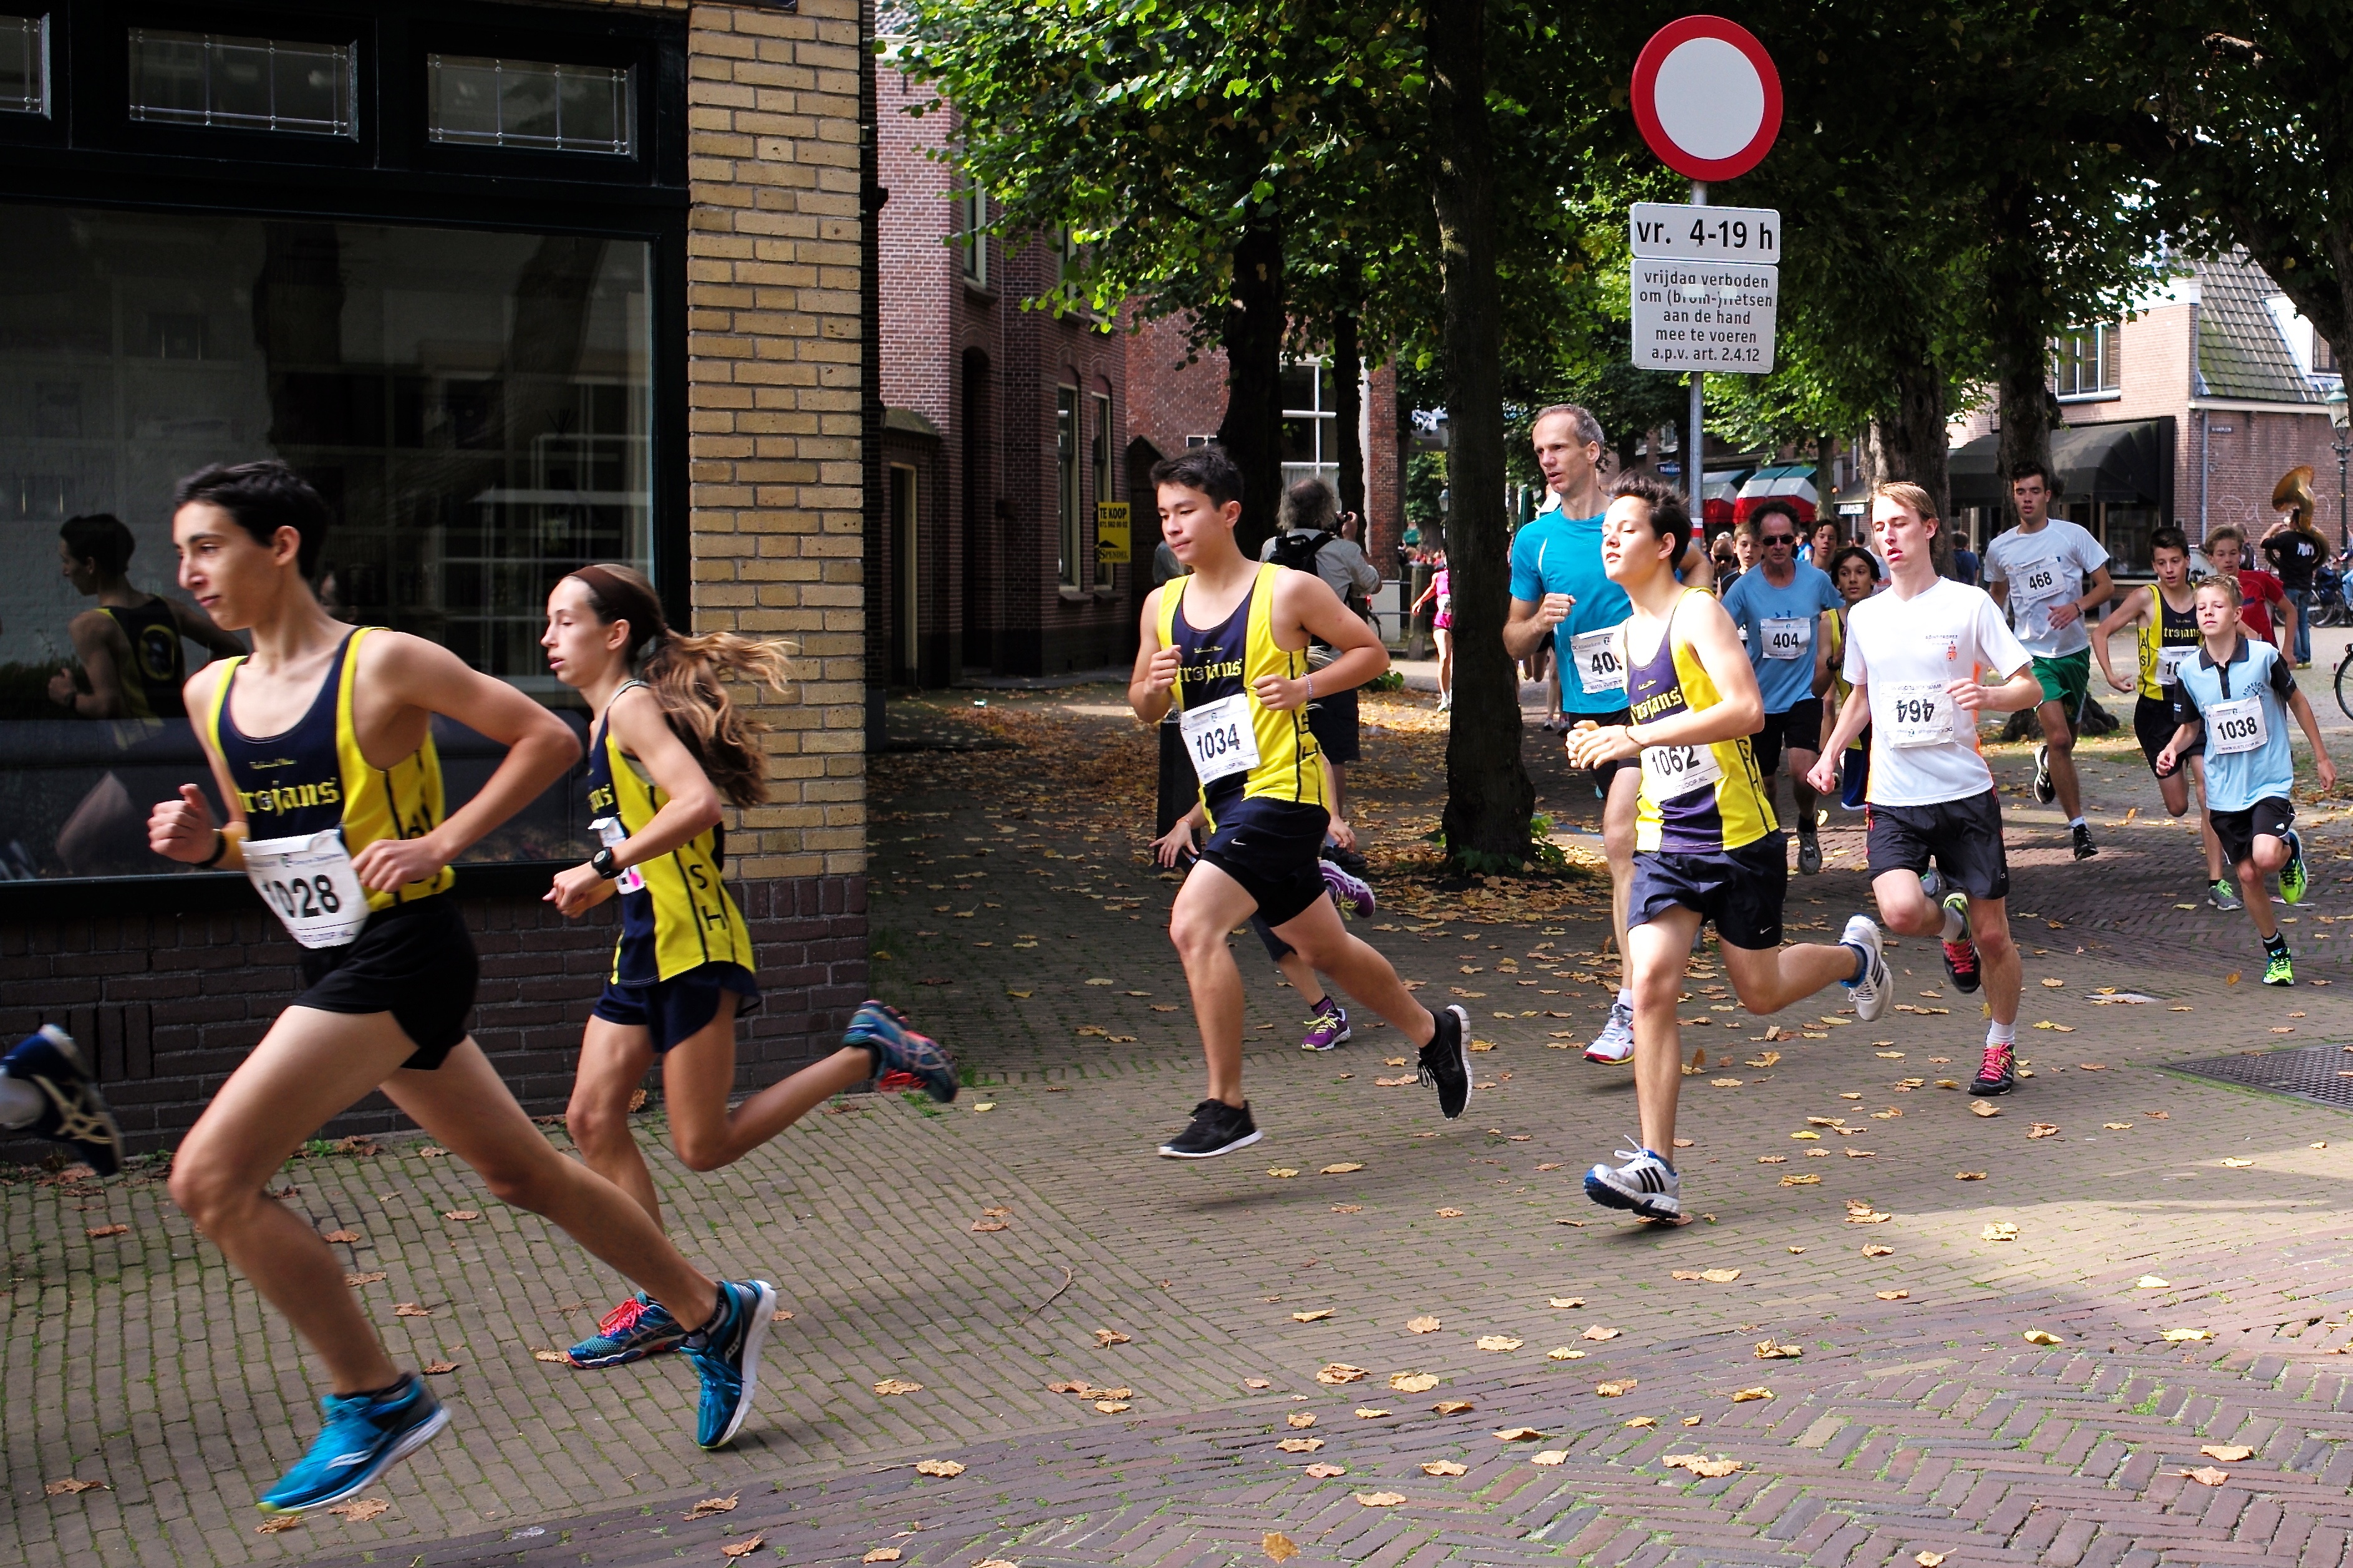
person, sport, running, country, recreation, high, runner, cross, race, holland, hague, netherlands, girls, marathon, m, american, team, sports, boys, school, runners, 28, f2, endurance, junior, leica, 240, summicron, voorschoten, varsity, athletics, xc, atheltics, vlietloop, physical exercise, outdoor recreation, human action, individual sports, duathlon, track and field athletics, long distance running, half marathon